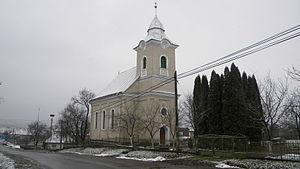
Ariniș est une commune roumaine du județ de Maramureș, dans la région historique de Transylvanie et dans la région de développement du Nord-Ouest.